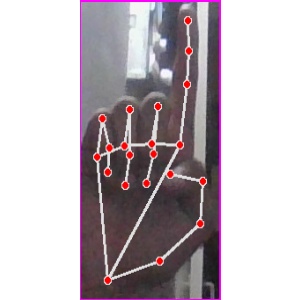
अक्षर: क